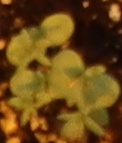
Label: Flax